1951 Toronto municipal election

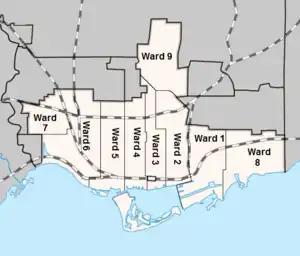
Ward boundaries used in the 1952 election

Ward 7 Alderman David Sanderson died on March 25, 1952; John Kucherepa was appointed Alderman on March 31.